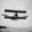
Label: airplane